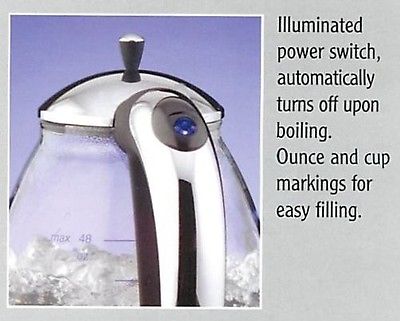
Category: kettle